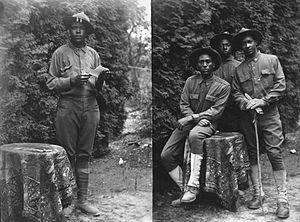
Lucien Edmond, pharmacien et photographe à Grandvillars de 1905 à 1918 a photographié durant la guerre des soldats en cantonnement dans son village. Une centaine de ces clichés concernent des soldats du 370th Infantery Regiment (régiment de la 29e Division d’Infanterie américaine en provenance de la région de Chicago). Fonds Lucien Edmond, cote 14 Fi. Archives départementales du Territoire-de-Belfort.